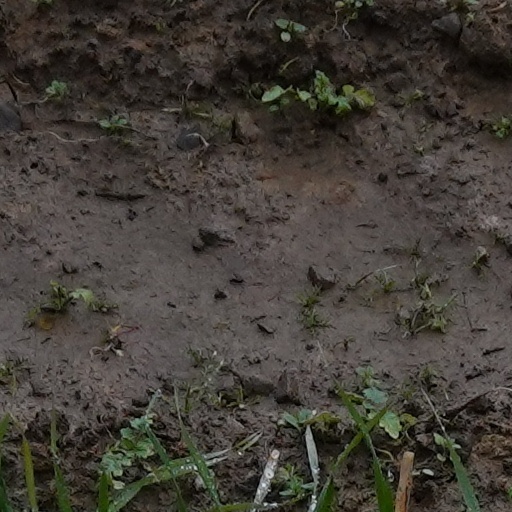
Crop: wheat